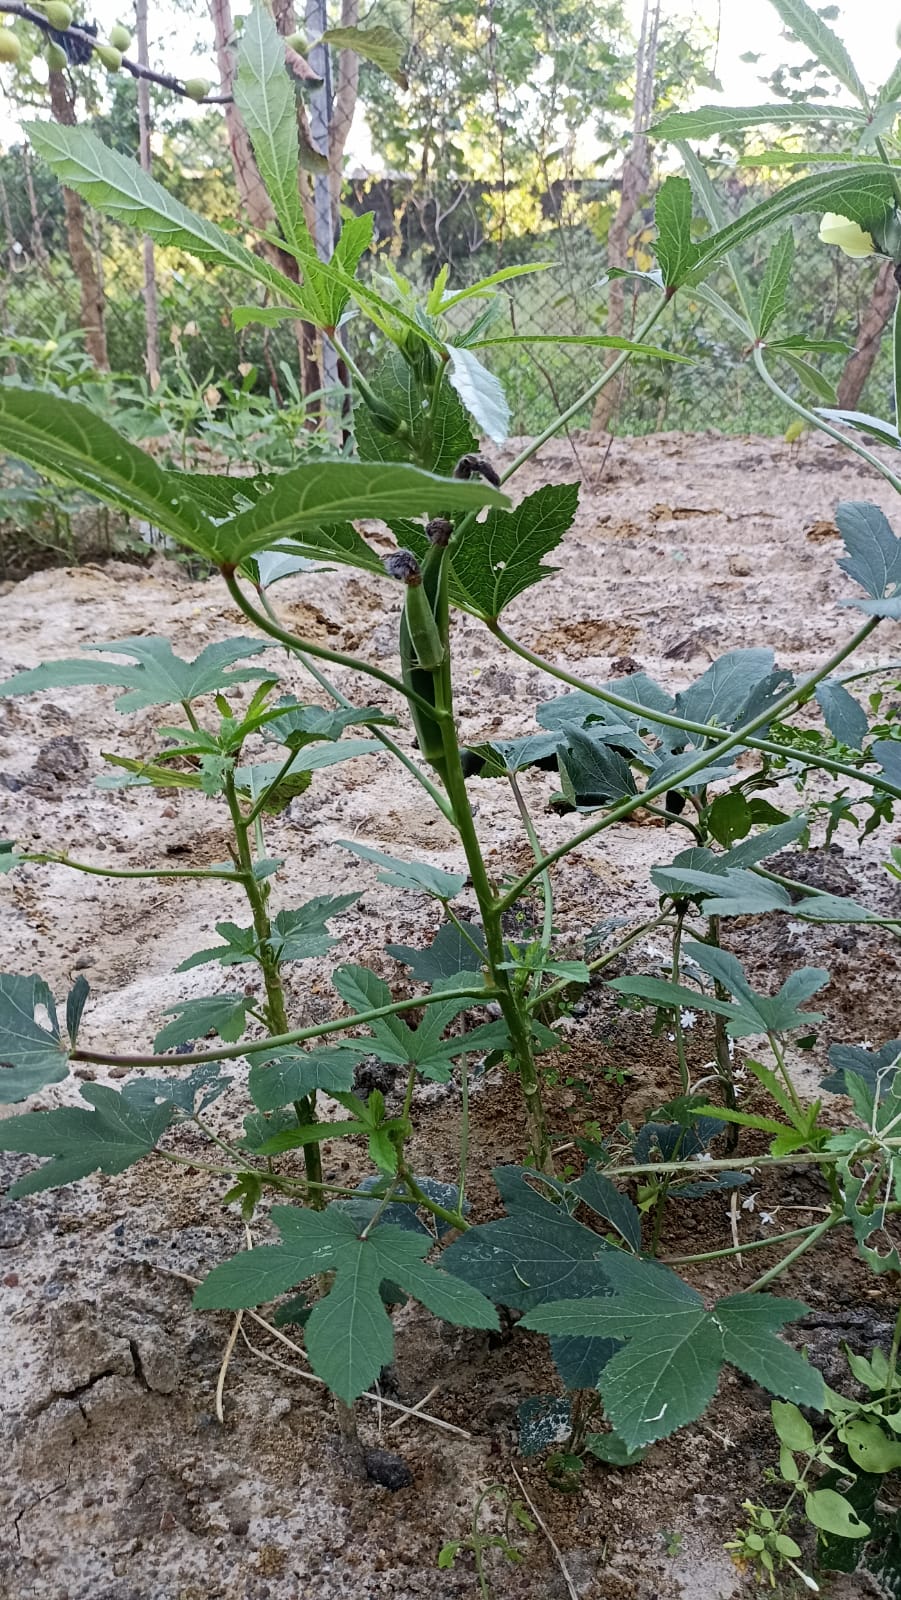
Label: Over-mature